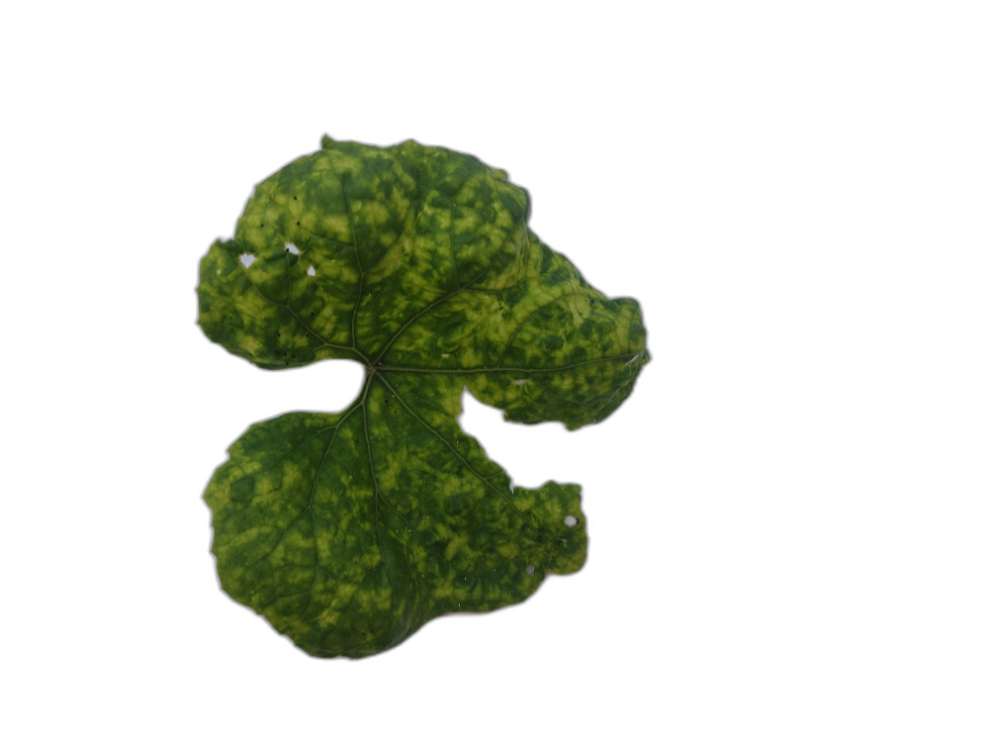
Crop: Zucchini
Label: Yellow_Mosaic_Virus